J. J. Webster

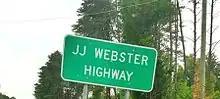
J.J. Webster Highway sign

J.J. Webster's Store was run by Webster's family after his death. After his son, James Jefferson Webster II, died, his wife Mary Comer Webster ran the business until the stock of the business was sold to a family friend in 1978. The brick store was closed on December 31, 1994, and soon thereafter demolished to make room for an expansion of N.C. Highway 135.